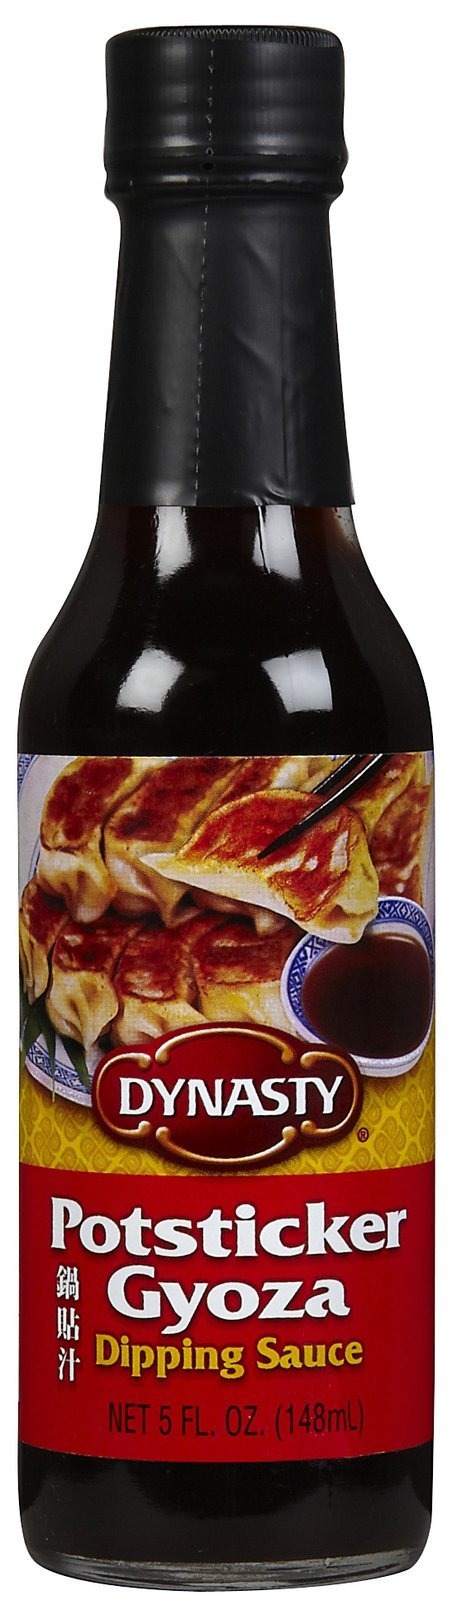
Item Name: Dynasty Gyoza Potsticker Sauce - 5 oz
Bullet Point 1: Potsticker - Gyoza Dipping Sauce
Bullet Point 2: Dairy Free
Bullet Point 3: Gluten Free
Bullet Point 4: GMO Free
Bullet Point 5: Kosher
Value: 5.0
Unit: Fl Oz

Price: 11.99